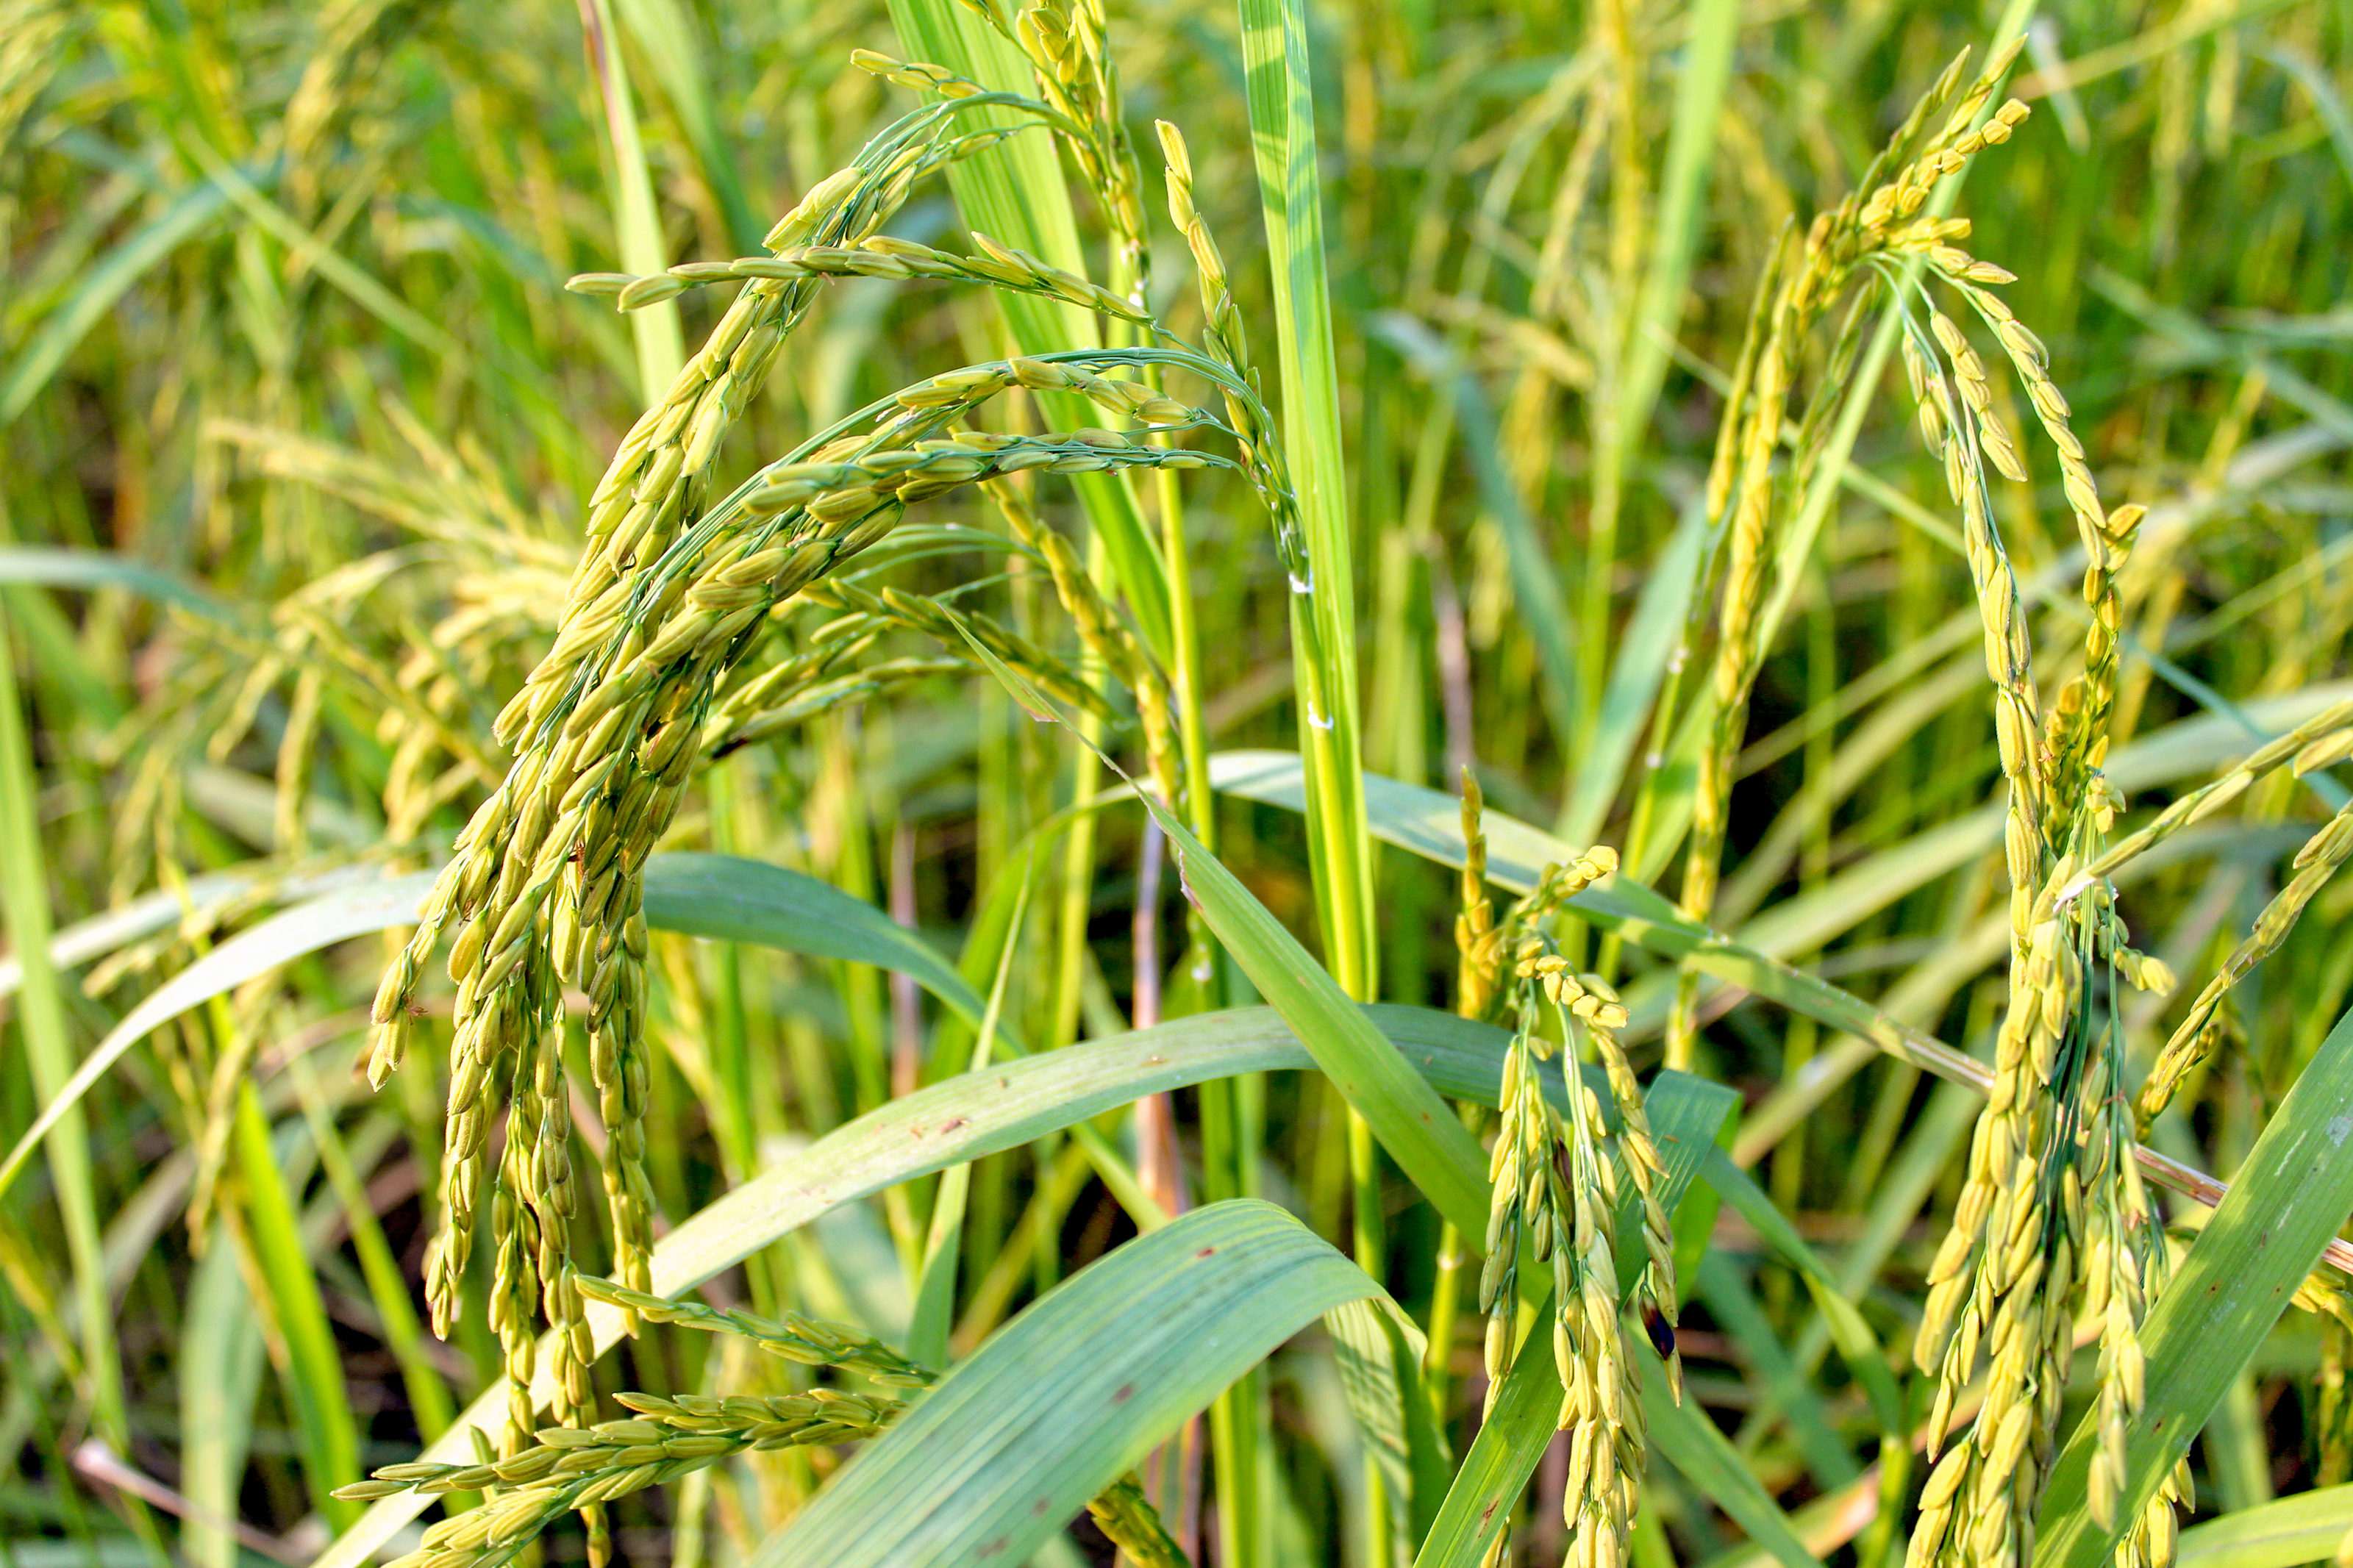
rice, green, farm, nature, field, agriculture, outdoor, plant, background, food, yellow, harvest, landscape, countryside, asia, natural, thailand, paddy, sky, crop, grass, rural, grain, ripe, farming, asian, season, land, growth, flora, grass family, food grain, rye, commodity, emmer, cereal, sweet grass, wheat, phragmites, hordeum, barley